Oncovirus

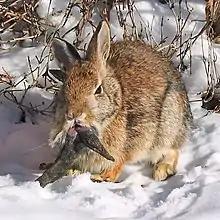
Rabbit with Shope papilloma virus infection.

The theory that cancer could be caused by a virus began with the experiments of Oluf Bang and Vilhelm Ellerman in 1908 at the University of Copenhagen. Bang and Ellerman demonstrated that avian sarcoma leukosis virus could be transmitted between chickens after cell-free filtration and subsequently cause leukemia. This was subsequently confirmed for solid tumors in chickens in 1910–1911 by Peyton Rous. Rous at the Rockefeller University extended Bang and Ellerman's experiments to show cell-free transmission of a solid tumor sarcoma to chickens (now known as "Rous sarcoma"). The reasons why chickens are so receptive to such transmission may involve unusual characteristics of stability or instability as they relate to endogenous retroviruses. Charlotte Friend confirmed Bang and Ellerman findings for liquid tumor in mice by . In 1933 Richard Shope and Edward Weston Hurst showed that warts from wild cottontail rabbits contained the Shope papilloma virus. In 1936 John Joseph Bittner identified the mouse mammary tumor virus, an "extrachromosomal factor" (i.e. virus) that could be transmitted between laboratory strains of mice by breast feeding.